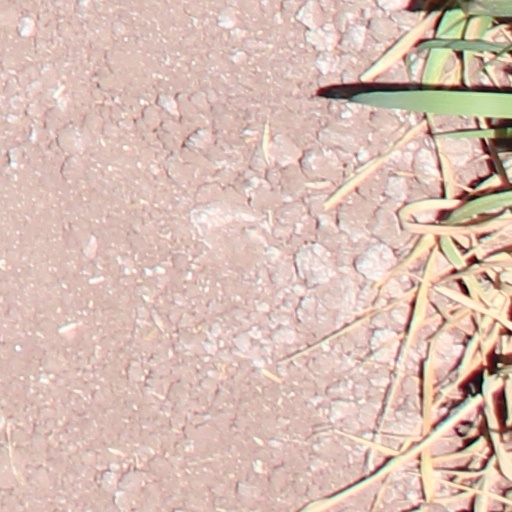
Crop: wheat